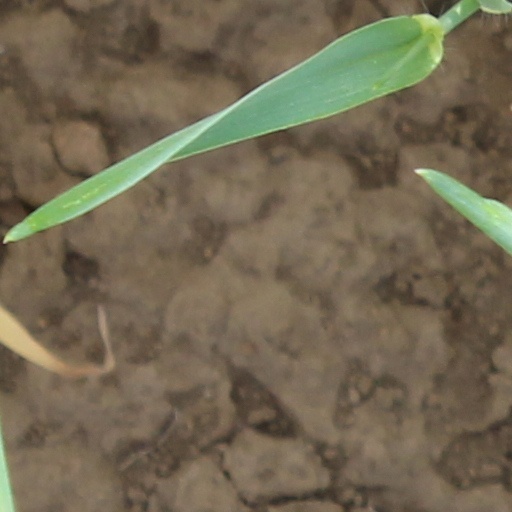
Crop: wheat